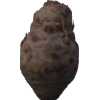
Label: celery